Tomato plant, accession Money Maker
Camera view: tilt-top (135 deg); turntable rotation: 210 degrees
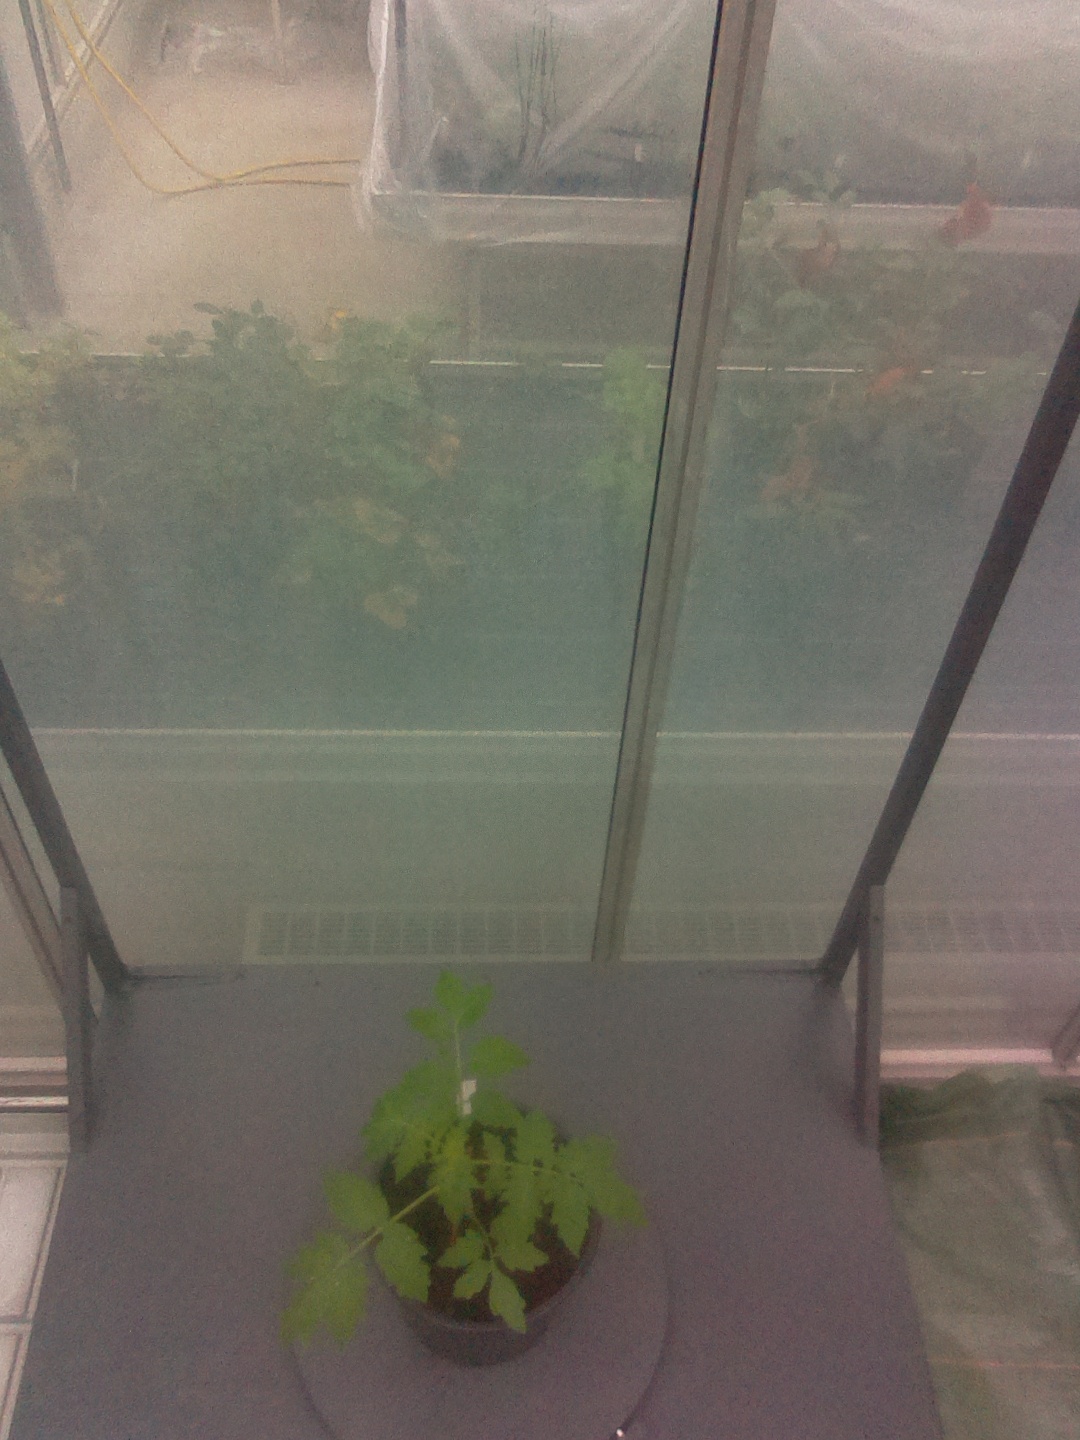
BBCH growth stage 13: 6 of true leaves visible